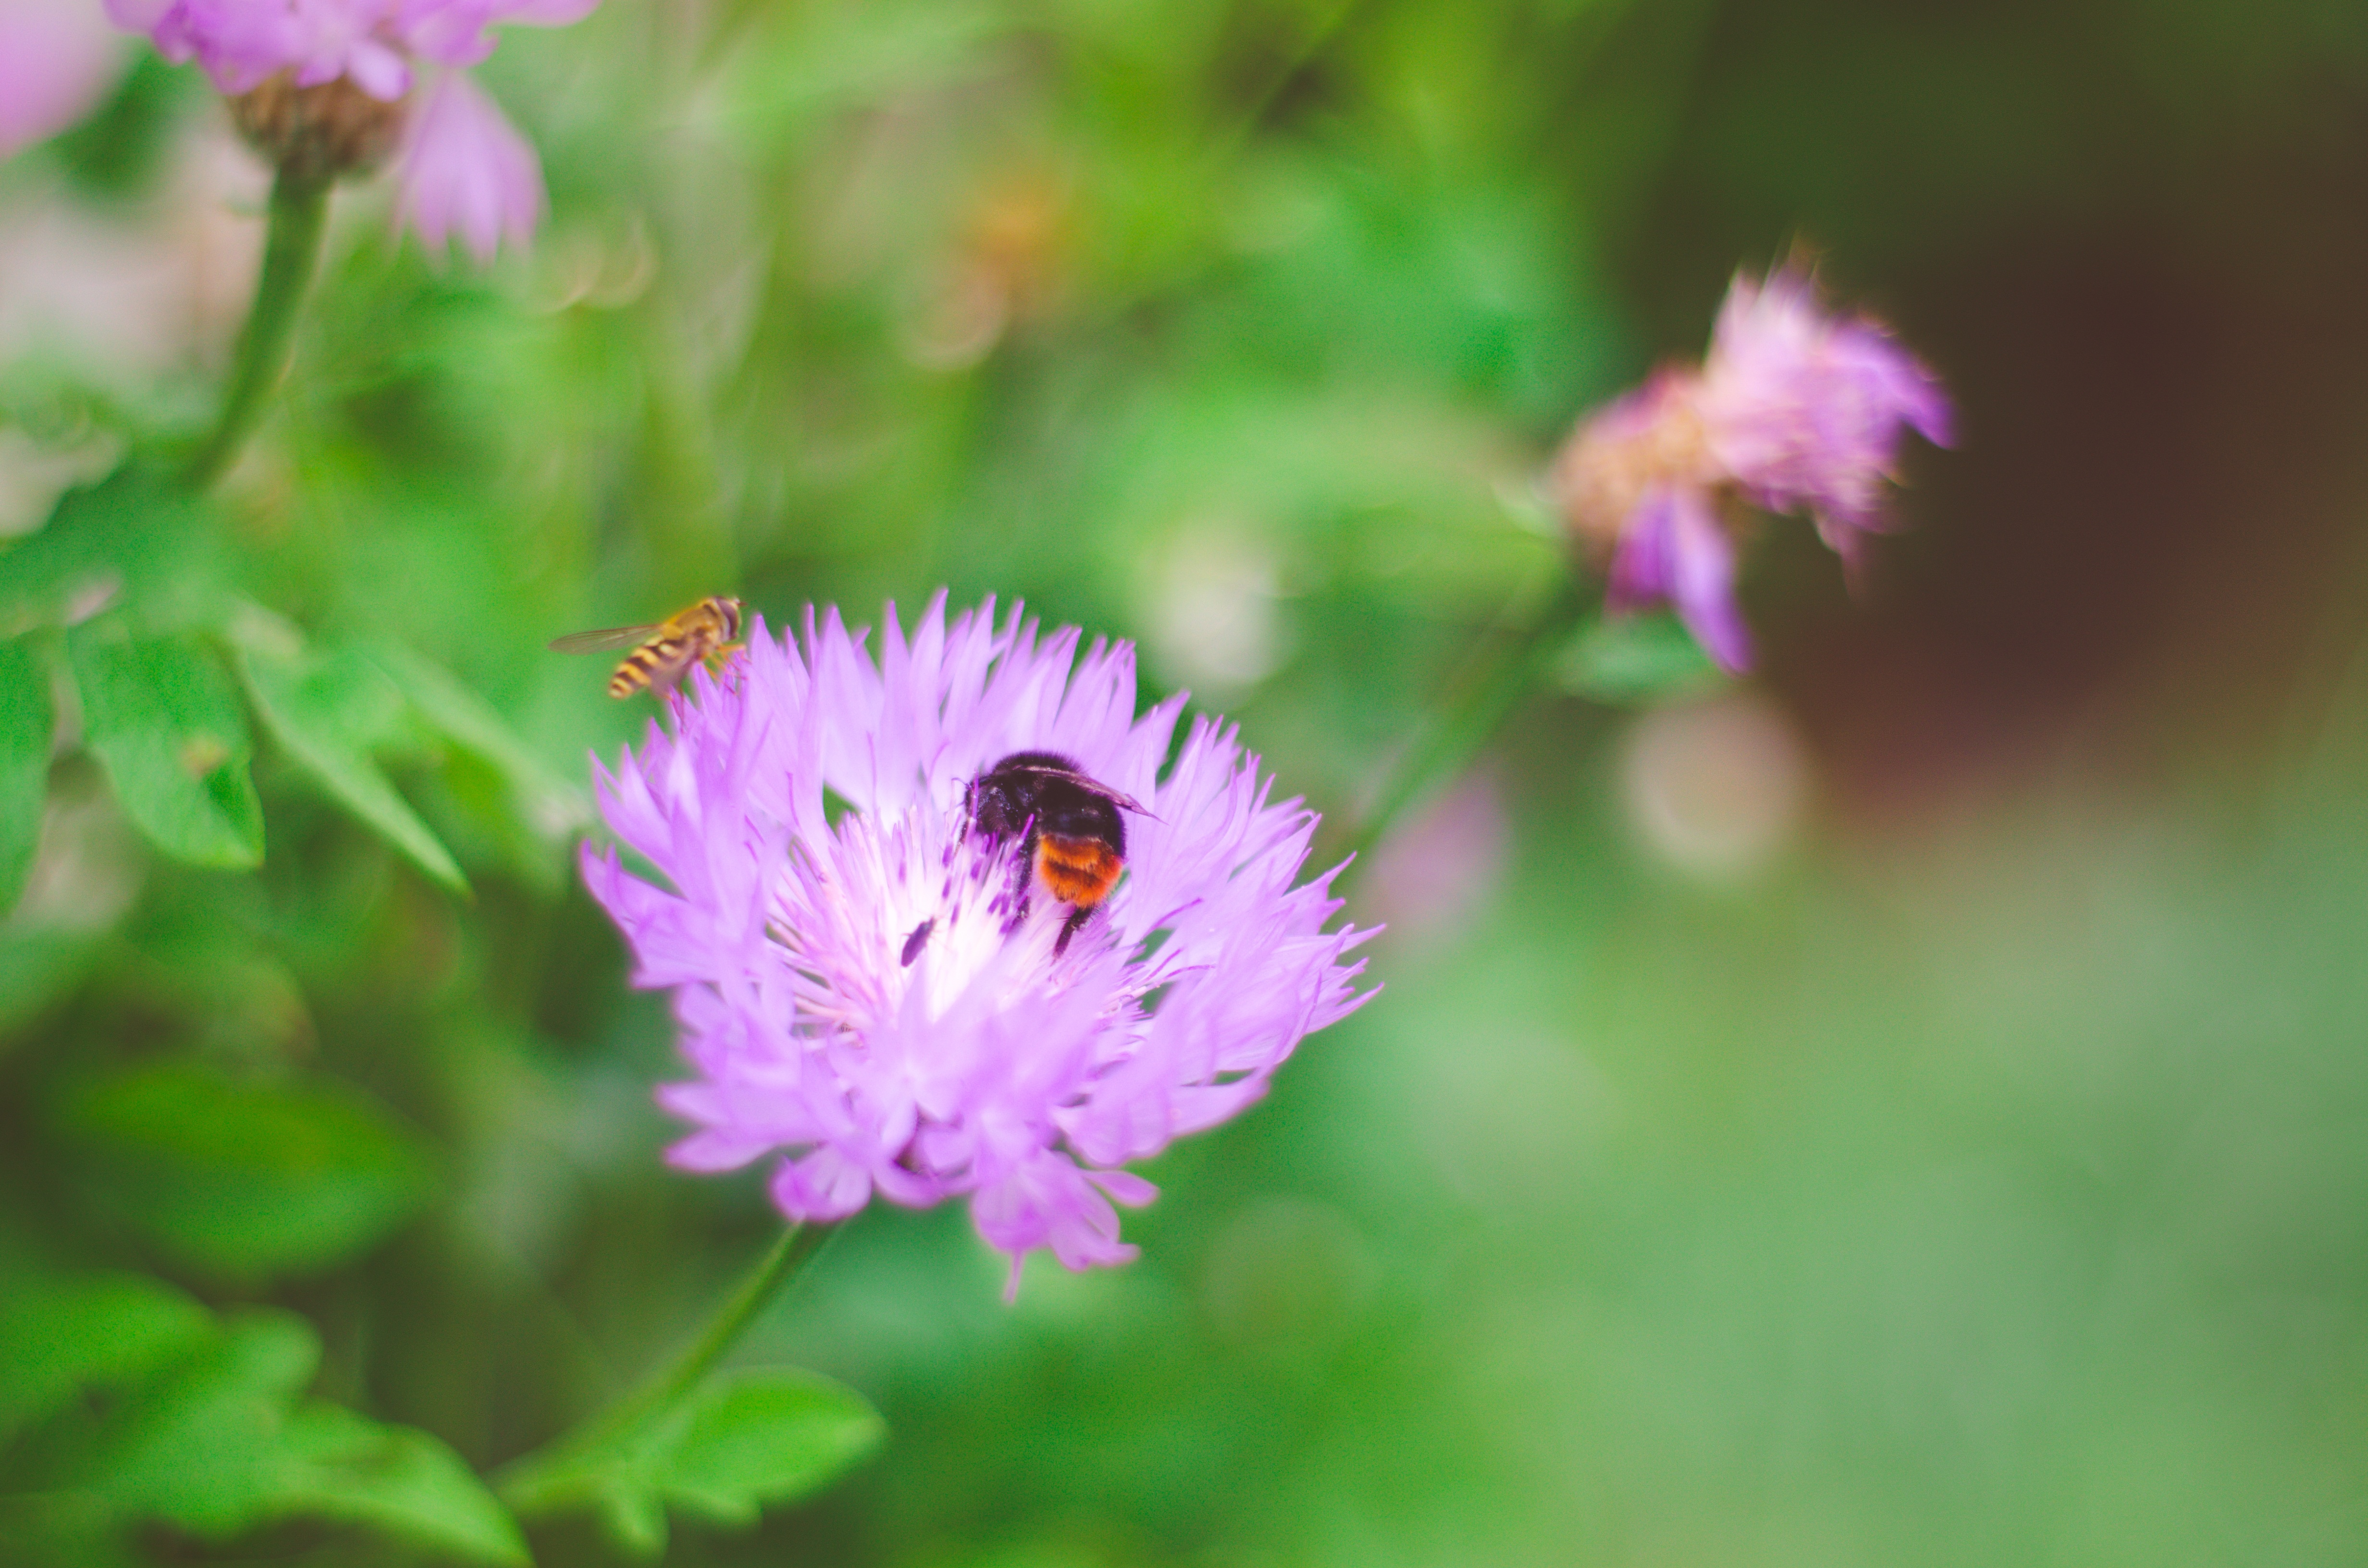
nature, blossom, plant, photography, meadow, flower, petal, country, honey, floral, herb, insect, botany, flora, wildflower, close up, bee, nectar, bumble, macro photography, flowering plant, annual plant, land plant